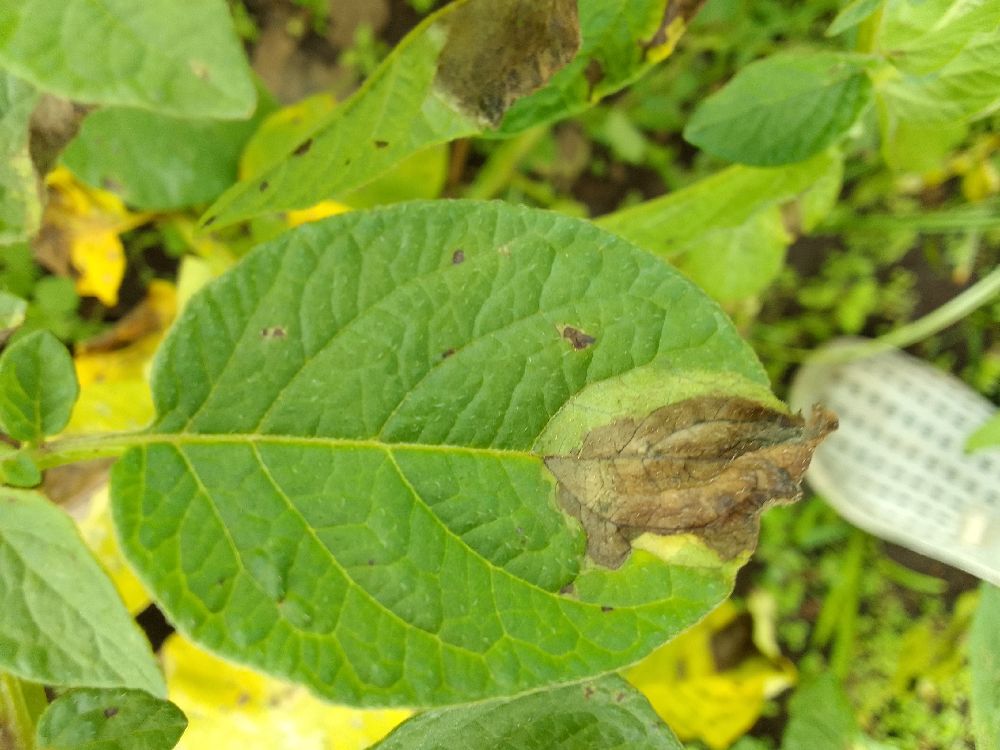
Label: Late blight